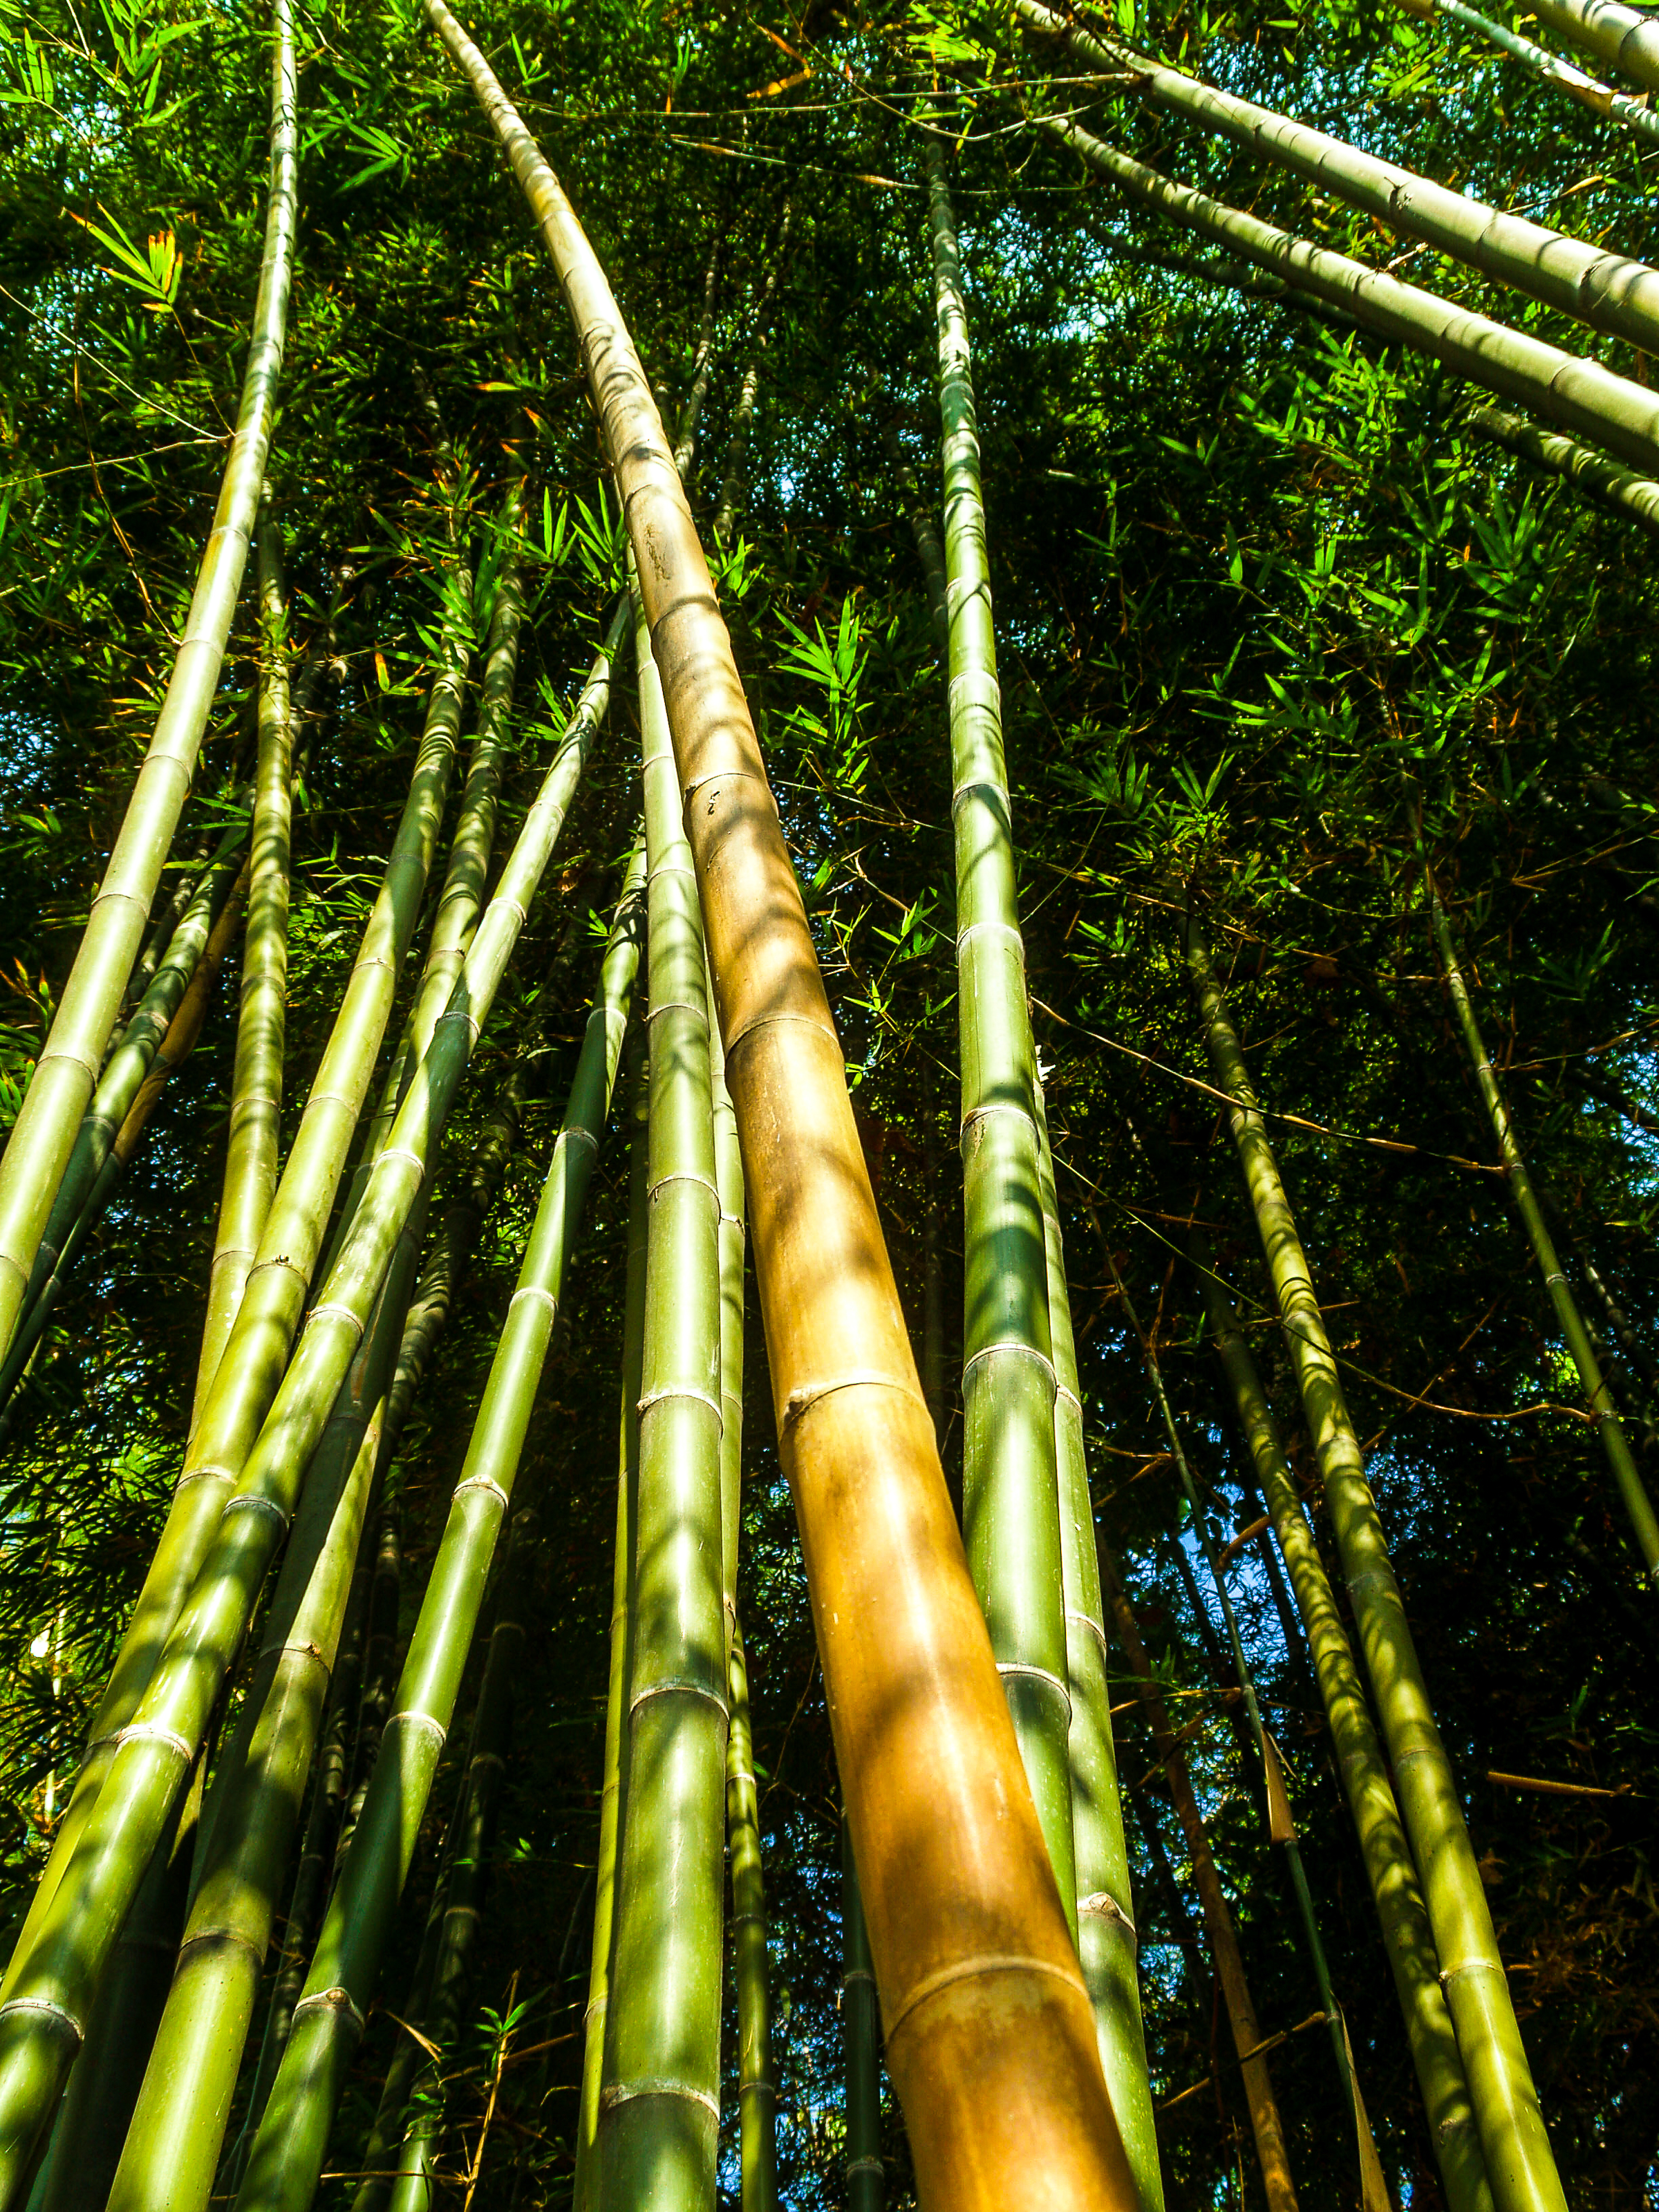
nature, forest, green, bamboo, background, plant, leaf, tree, garden, asia, growth, zen, natural, outdoor, environment, branch, wood, culture, tropical, jungle, botanical, foliage, landscape, flora, asian, tall, abstract, pattern, color, vegetation, grass family, plant stem, biome, grove, old growth forest, grass